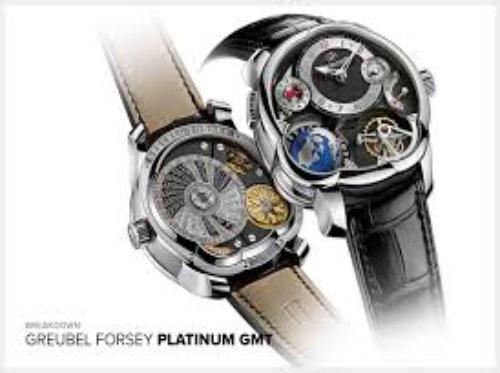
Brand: greubel forsey
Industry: Electronic